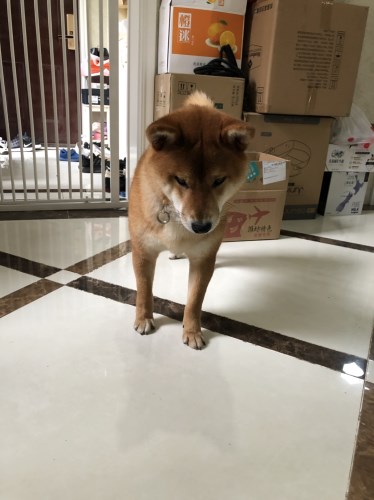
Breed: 1043-n000001-Shiba_Dog